Naleyo

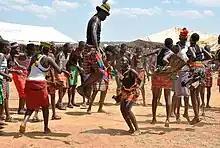
Karimojong Naleyo dance

Naleyo or Naleyo Dance is a traditional dance performed by the Karamajong people of North Eastern Uganda. It is a wooing dance performed in two lines with the women on one line and the men on the other line. The dance is characterized by the way the men and women jump high while facing each other, making it an interesting spectacle to watch.